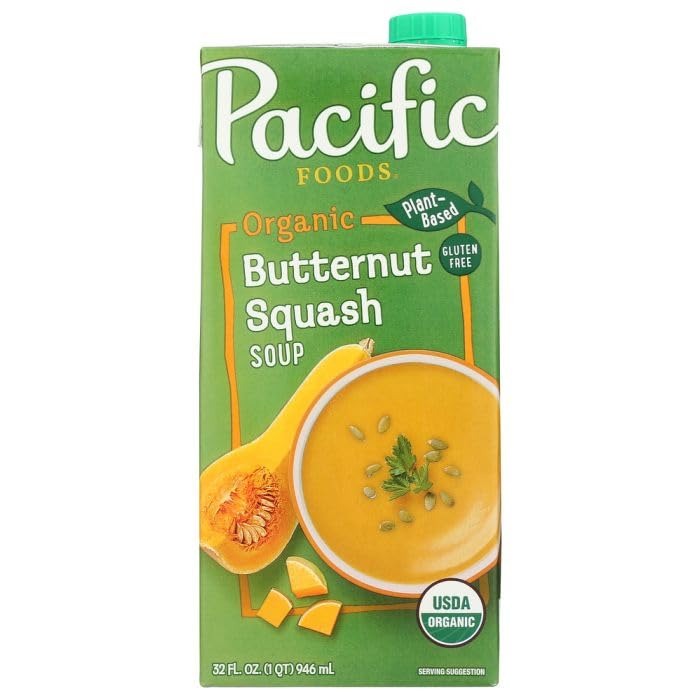
Item Name: Pacific Organic Soup, Creamy Butternut Squash, 32 Oz. (Pack of 4)
Bullet Point 1: Rich & Full of Flavor: Harvested each fall, our butternut squash is simmered slowly to bring out its natural sweetness and smooth texture. Ginger, onion and garlic mingle with cinnamon and nutmeg for a creamy, flavorful soup with a hint of nuttiness.
Bullet Point 2: When nature gives you such delicious ingredients to work with, the key is to keep it simple. Ingredients from farmers and suppliers who share our high standards of quality. Tracking every ingredient to ensure food safety and traceability. Sourcing as close to home as possible. Sustainable agricultural and manufacturing practices that minimize our impact on the earth. Certified to the source - since 1997.
Bullet Point 3: Low fat; gluten free; vegan; kosher parve.
Bullet Point 4: USDA Organic, Certified organic by Oregon Tilth.
Product Description: Harvested each fall, our organic butternut squash is simmered slowly to bring out its natural sweetness and smooth texture. Ginger, onion and garlic mingle with cinnamon and nutmeg for a creamy, flavorful organic vegan soup with a hint of nuttiness. Vegan and gluten free, this ready to serve plant-based soup is just the right consistency. It’s perfect to serve at your holiday table yet delicious enough to enjoy anytime.
Value: 128.0
Unit: Fl Oz

Price: 7.965